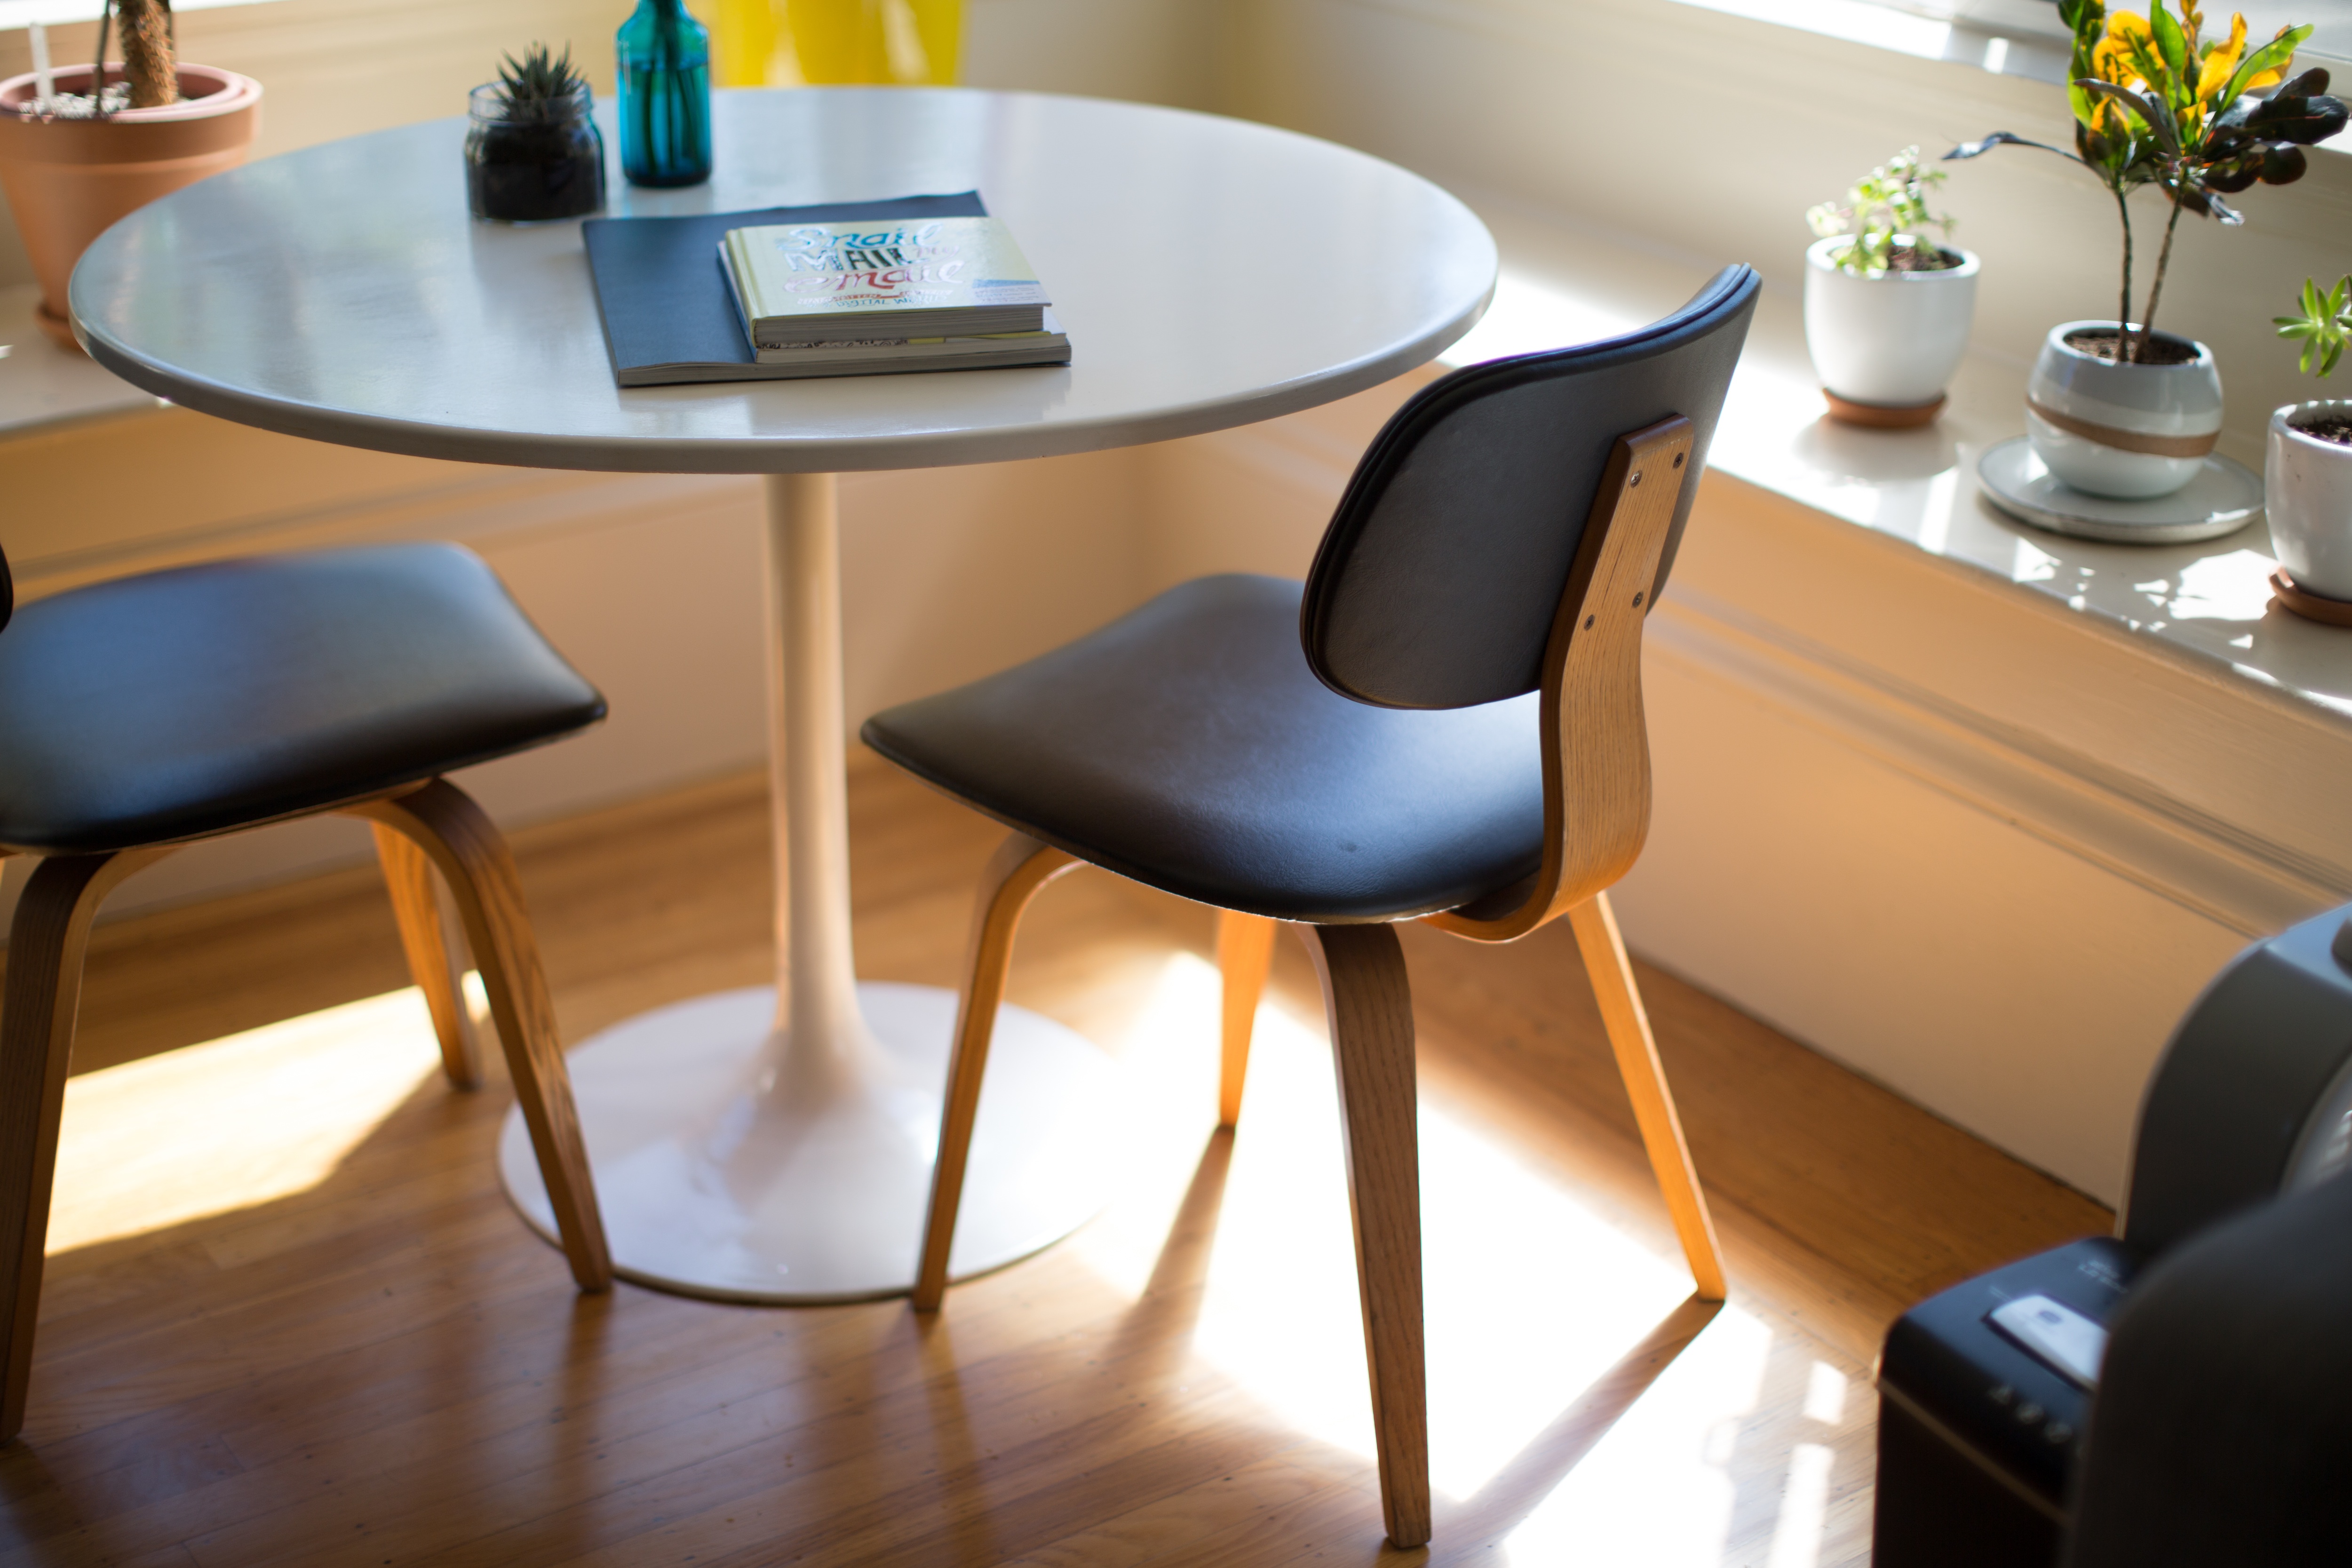
table, chair, floor, interior, office, furniture, room, potted plant, interior design, dining room